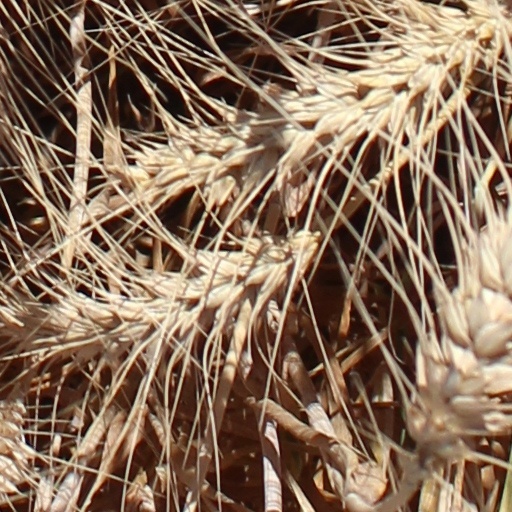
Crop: wheat